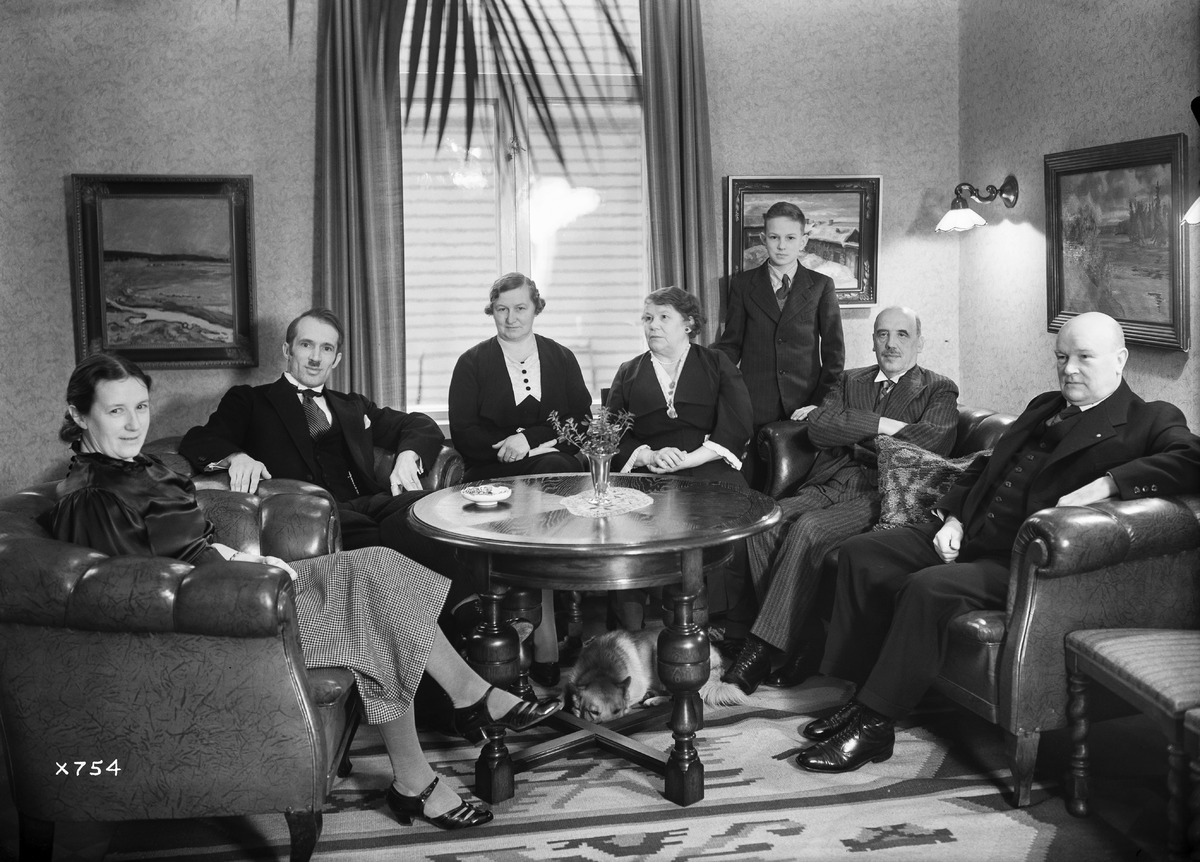
Toimitusjohtaja K. J. A. Korkeakivi kotonaan vieraiden kanssa
Managing director K. J. A. Korkeakivi at home with guests
sisällön kuvaus: Kirjapaino Kaleva Oy:n toimitusjohtaja Kalle Juho Akseli Korkeakivi kotonaan vieraiden kanssa 16.12.1936. Kuvassa olevat vieraat ovat tohtori Metsävainio ja kauppakoulun johtaja Lindqvist puolisoineen. content description: The managing director of Printing House Kaleva Oy, Kalle Juho Akseli Korkeakivi, at home with guests on December 16, 1936. The guests in the picture are doctor Metsävainio and the head of commercial school Lindqvist with their wifes.
Vuosi: 1936
Paikka: Suomi, Oulu, Suomi, Pohjois-Pohjanmaa, Oulu
Aiheet: Korkeakivi, Kalle Juho Akseli; Kaleva Oy; sisäkuva; ryhmäkuva; toimitusjohtajat; johtajat; kirjapainot; printing houses; managers; managing directors